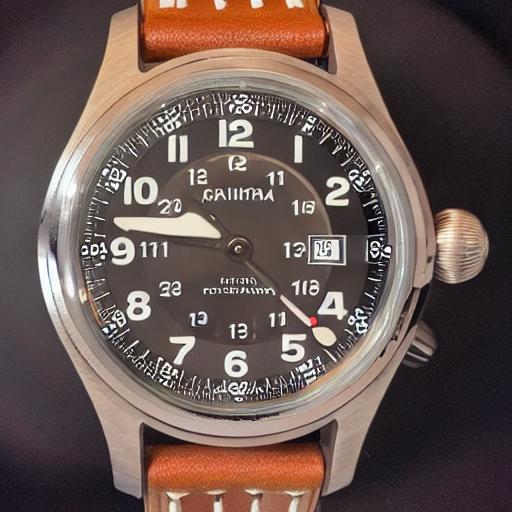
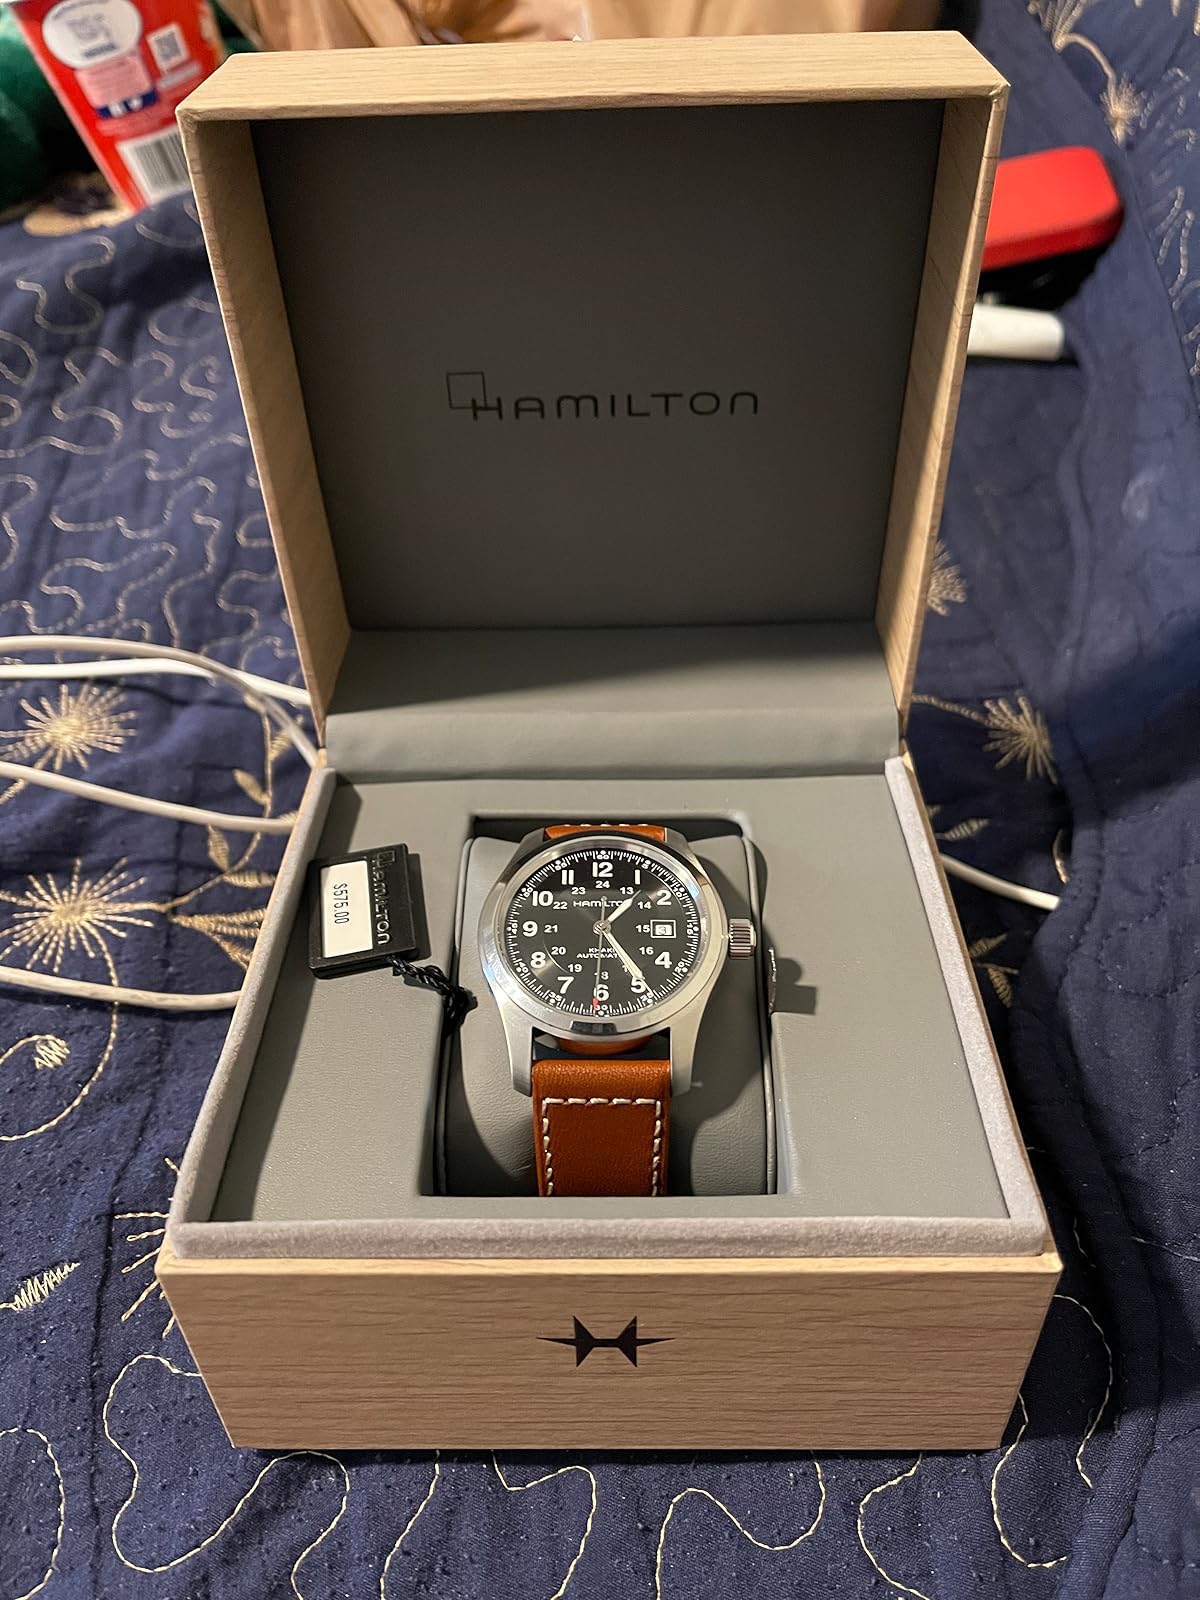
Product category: accessories_watch
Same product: no